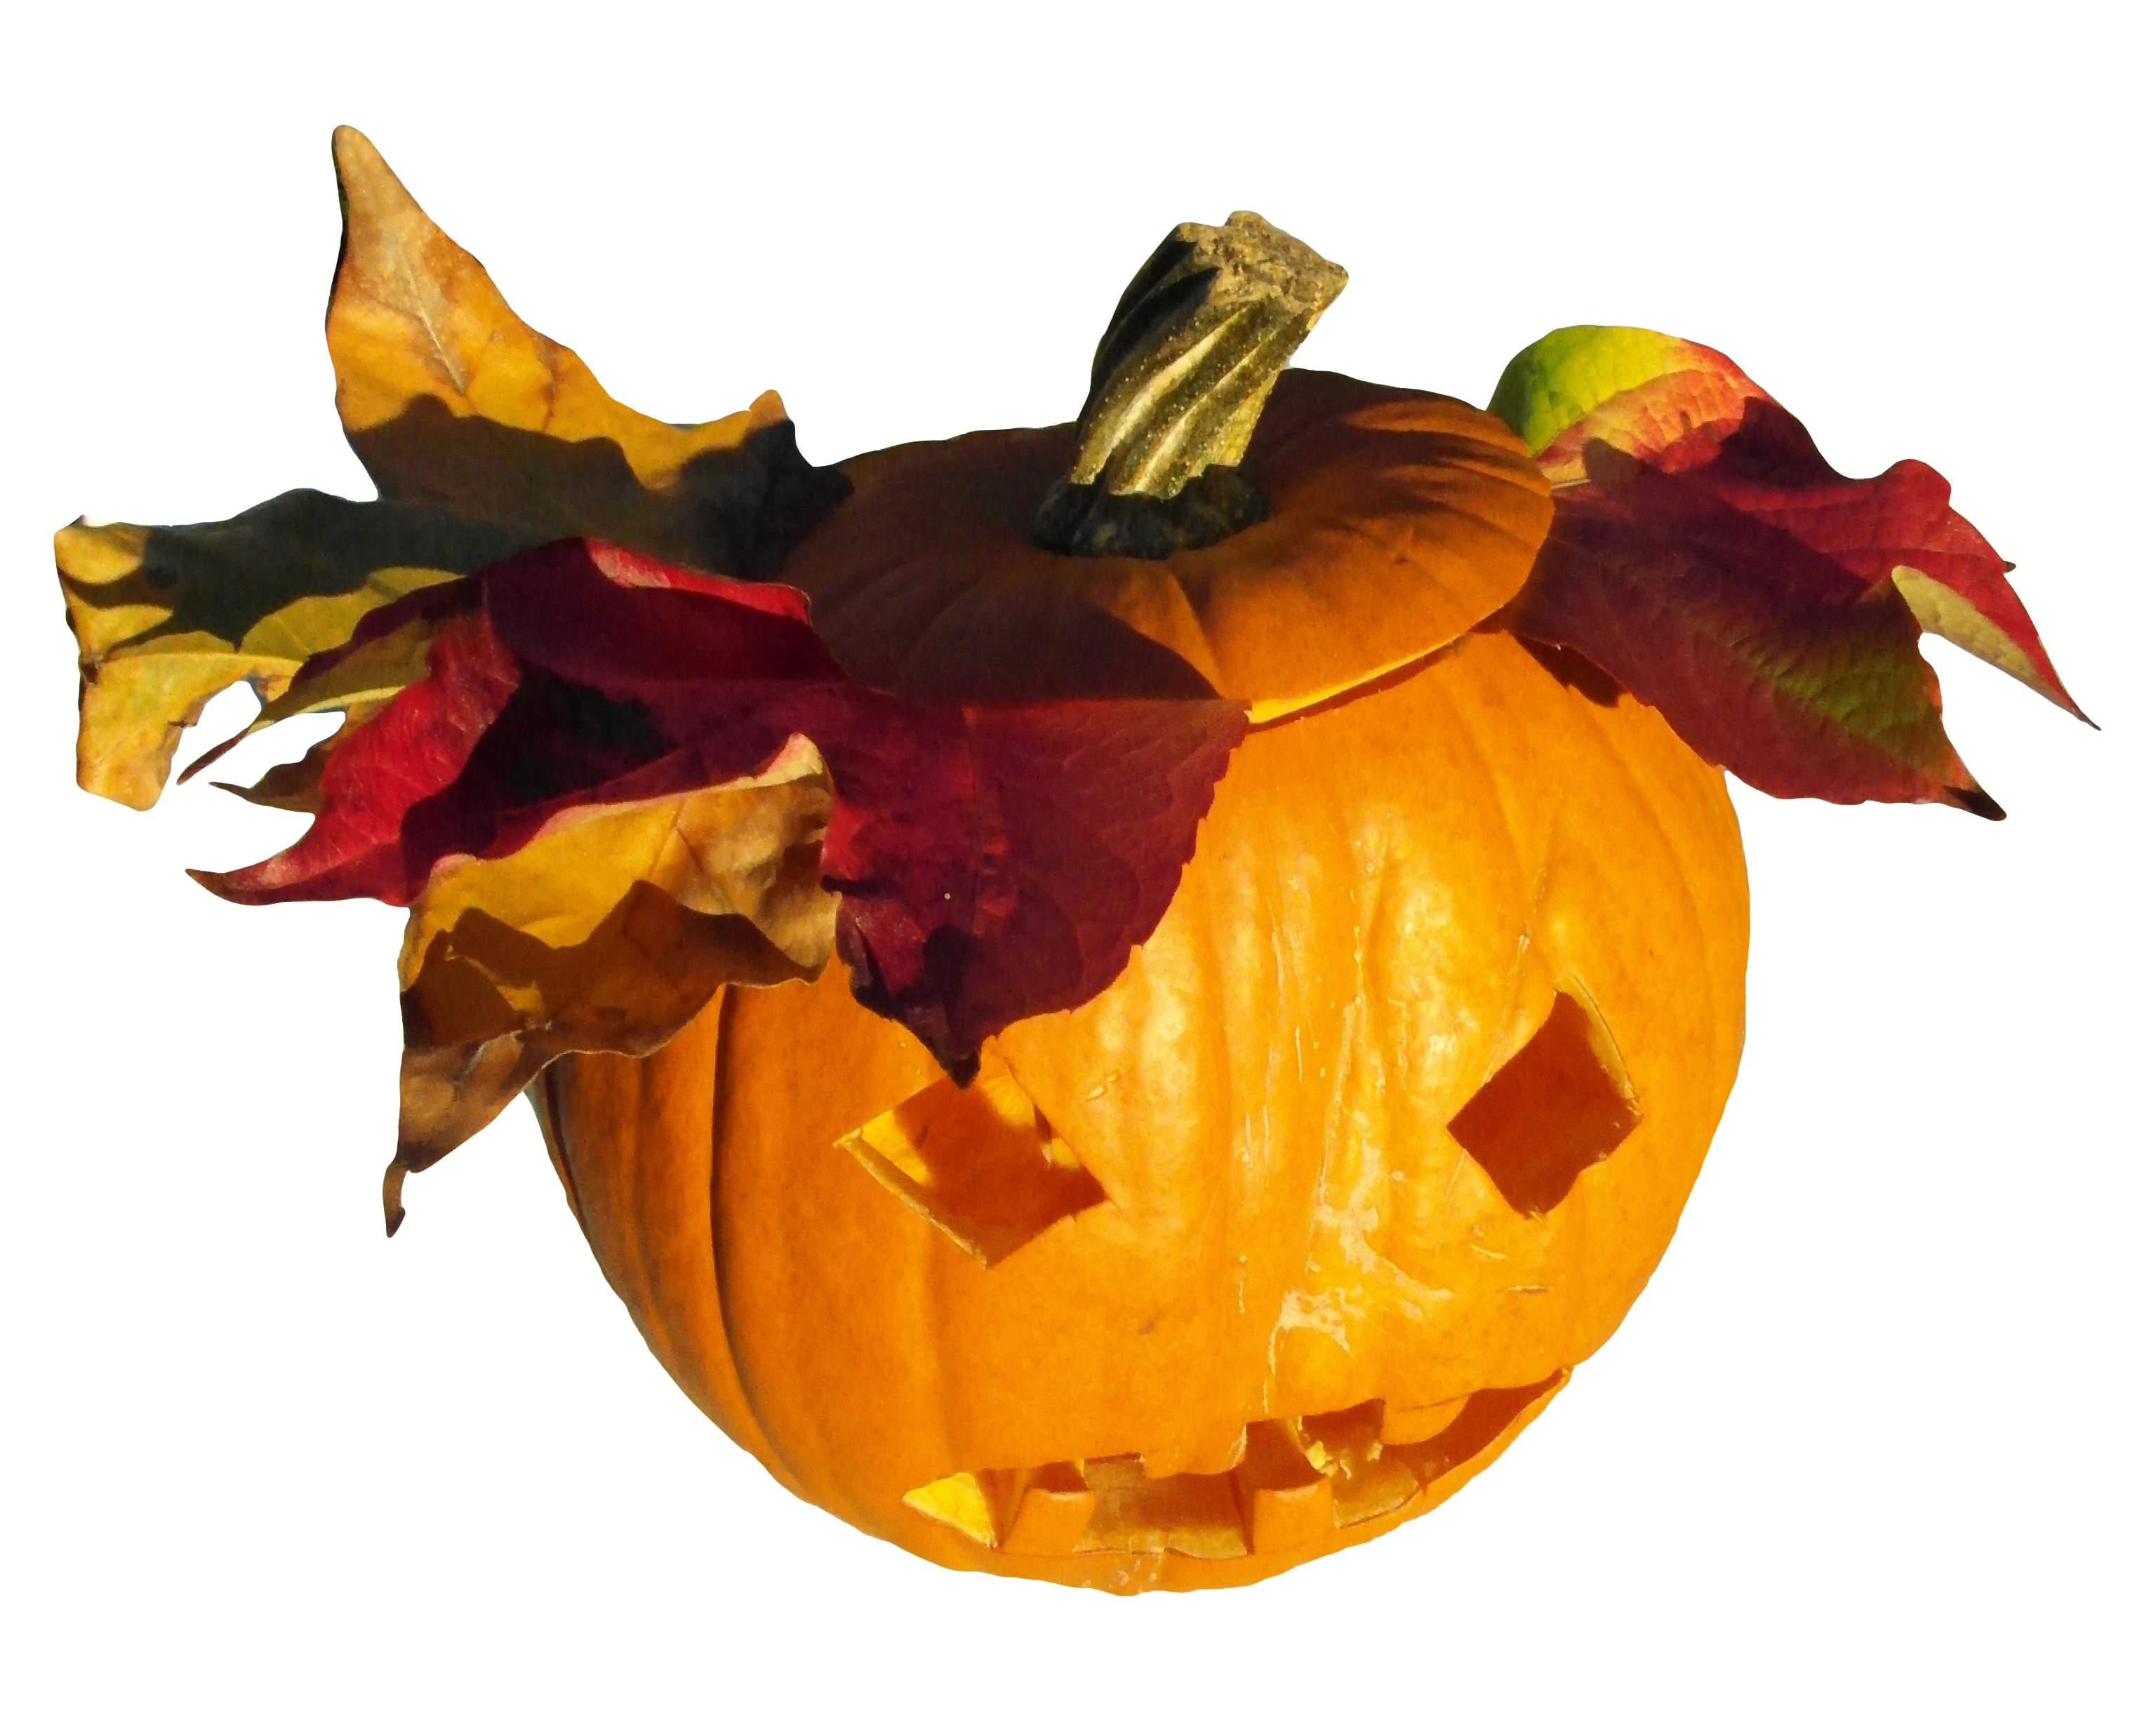
plant, leaf, flower, petal, decoration, orange, harvest, produce, autumn, pumpkin, gourd, thanksgiving, jack o lantern, illustration, calabaza, autumn decoration, land plant